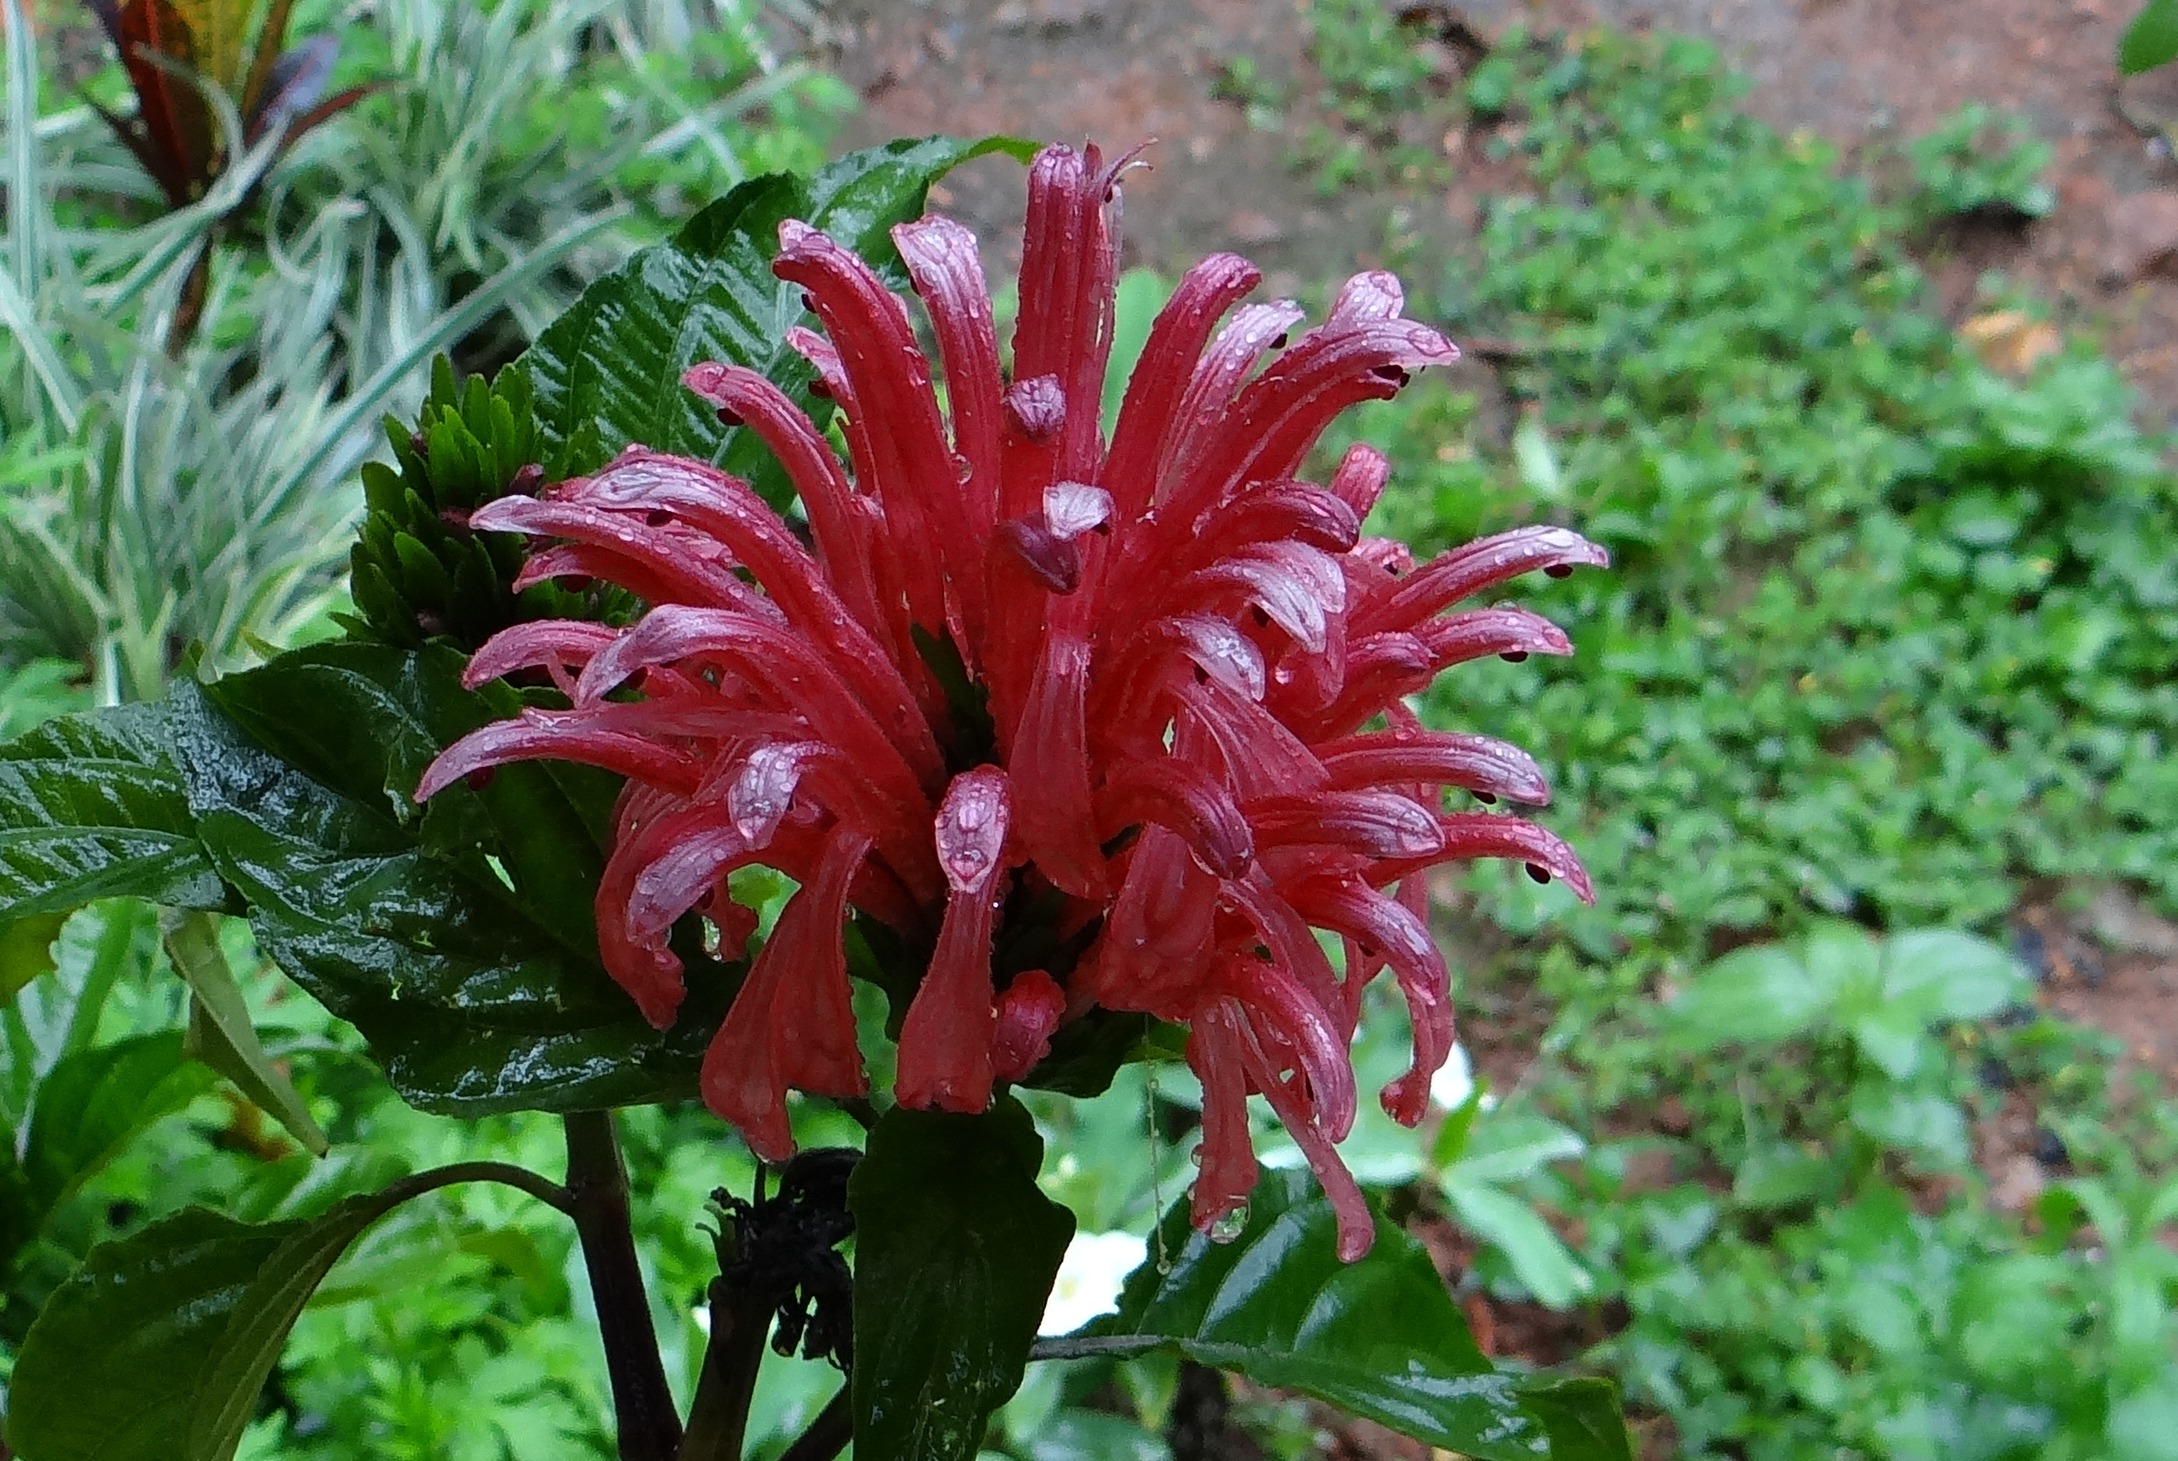
plant, flower, herb, botany, garden, acanthaceae, flora, wildflower, shrub, india, flowering plant, brazilian plume, land plant, castilleja, scarlet beebalm, woolflowers and cockscombs, pink jacobinia, king's crown, plume flower, justicia carnea